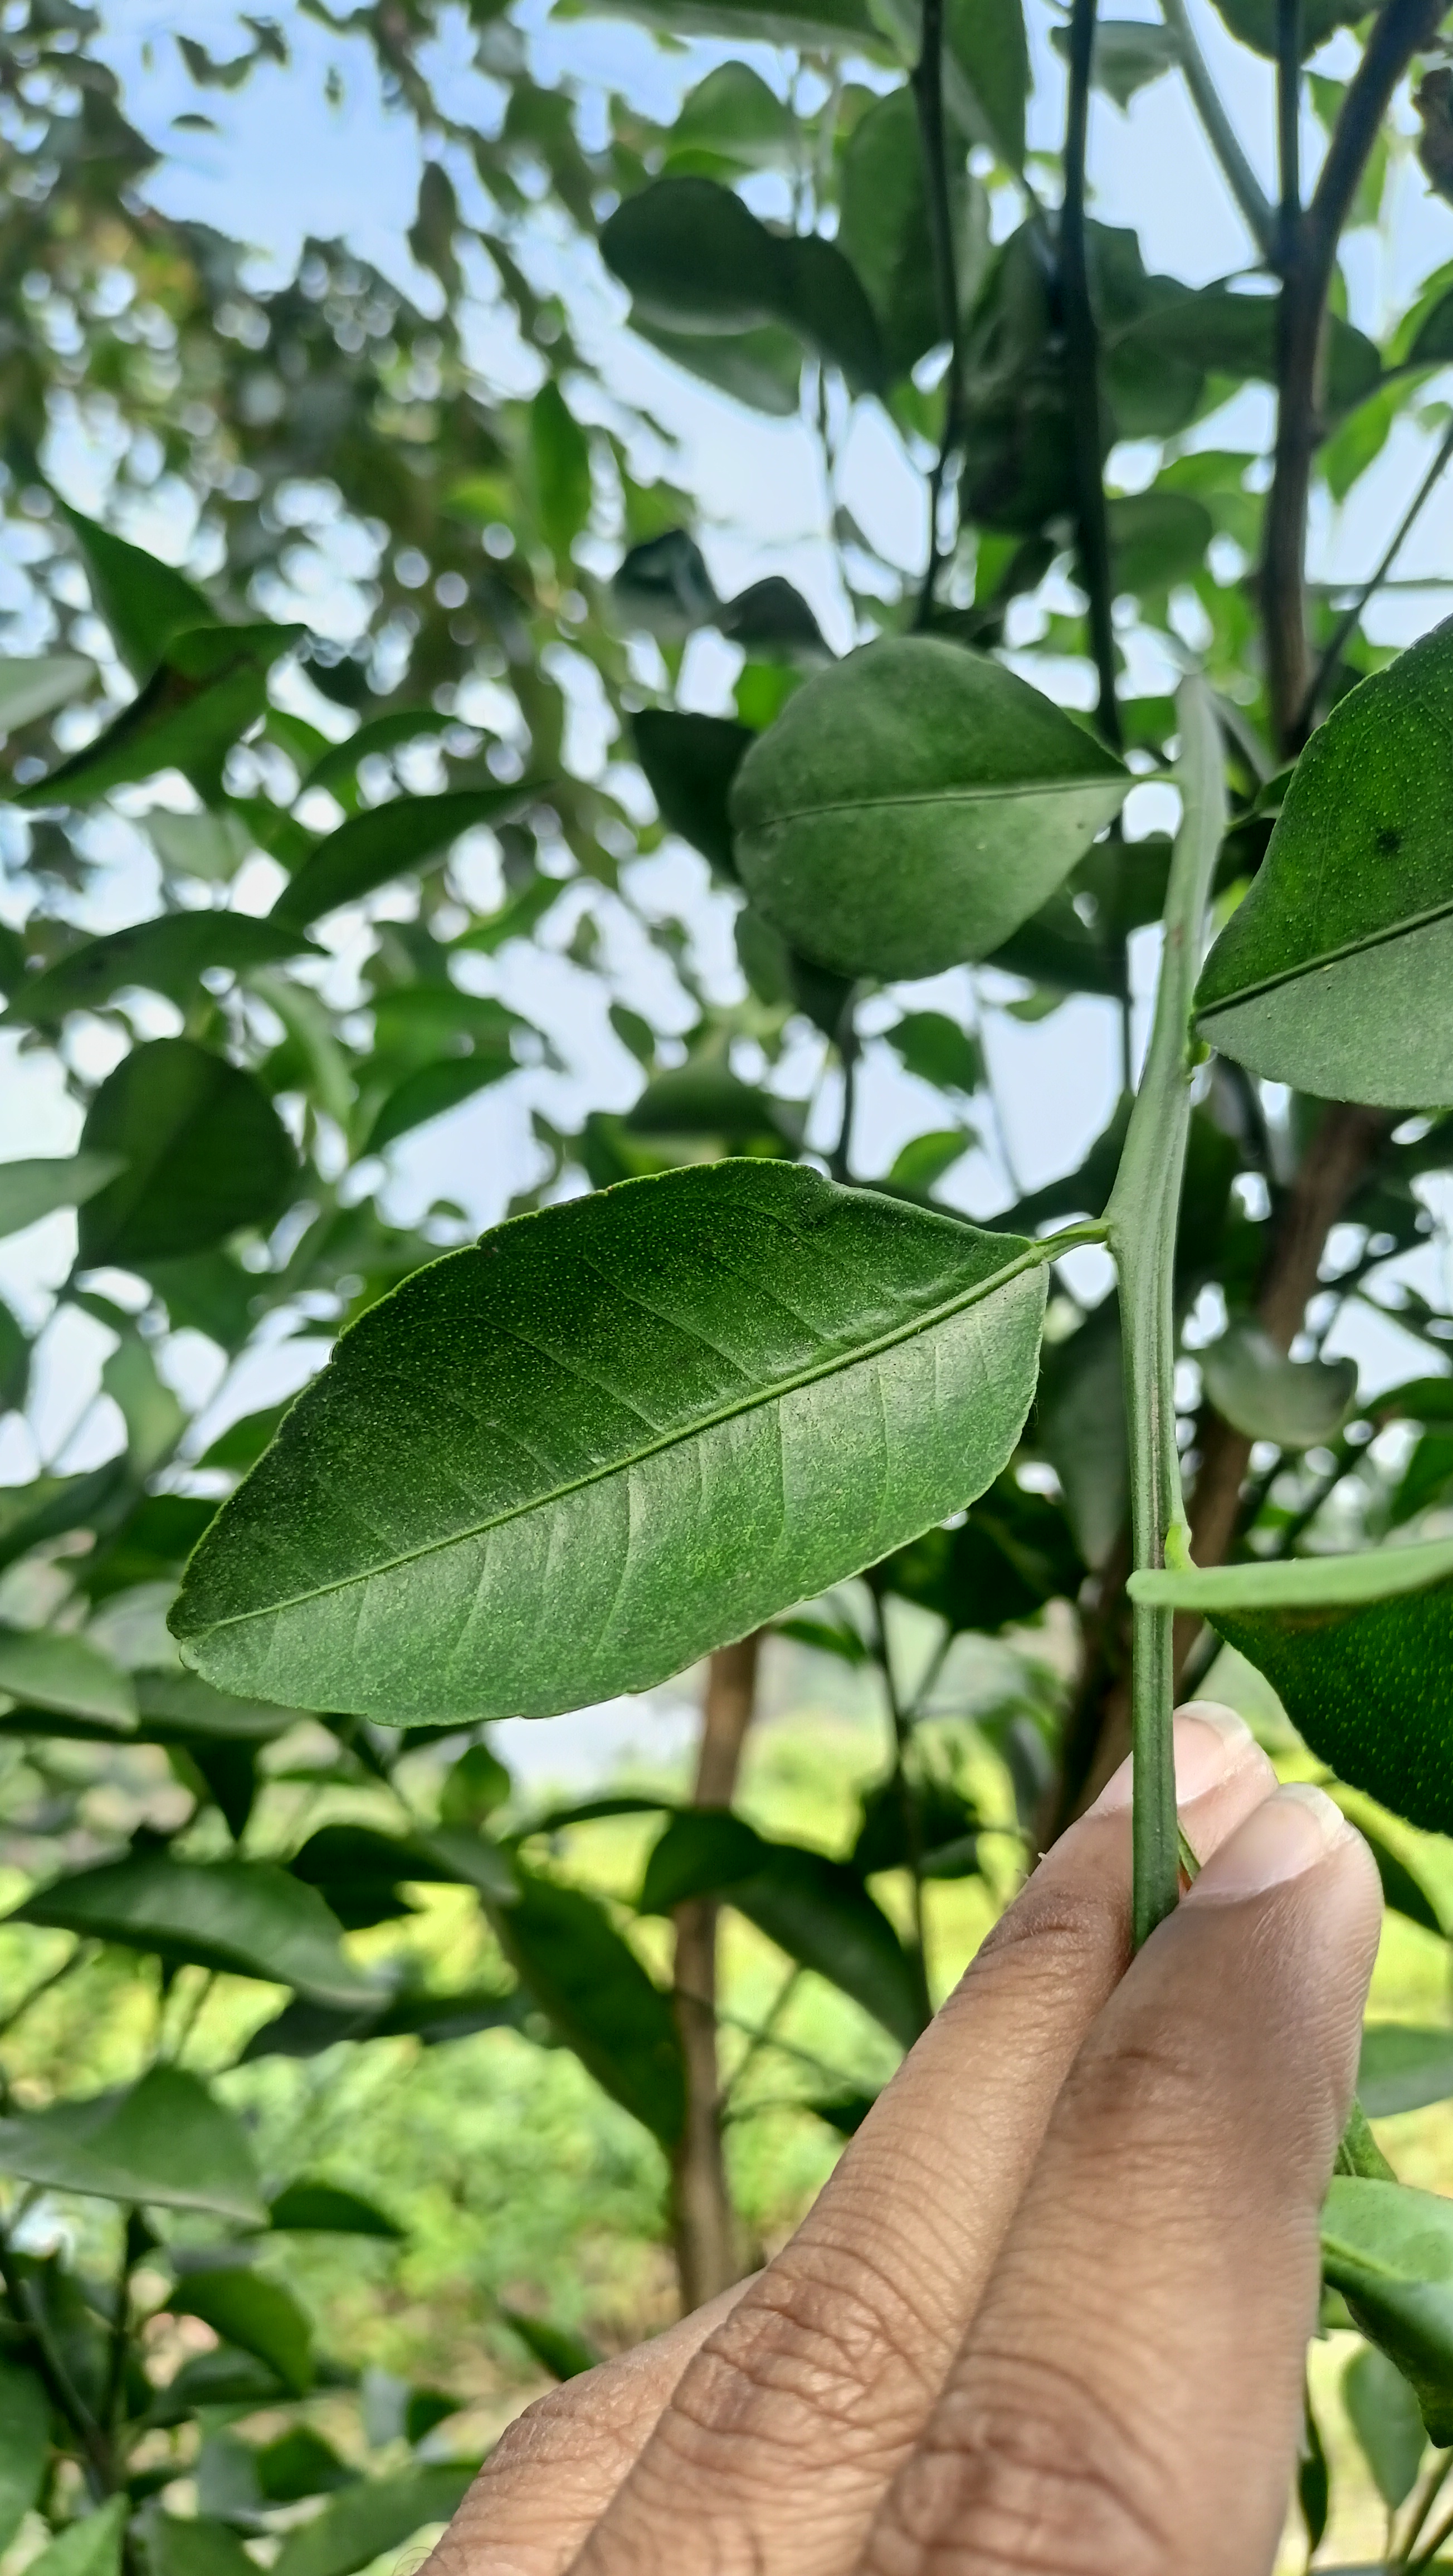
Mandarin leaf variety: China Mishti